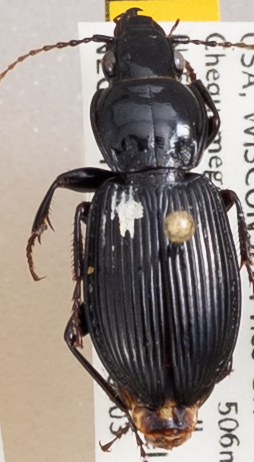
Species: Pterostichus novus
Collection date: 2019-09-03
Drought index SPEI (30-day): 0.694
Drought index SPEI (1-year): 2.09
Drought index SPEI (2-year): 1.28